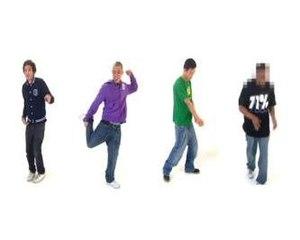
The LUIGI's
The LUIGI’s°°°° est un groupe de cinq humoristes poussé par la chaîne de télévision Canal+.